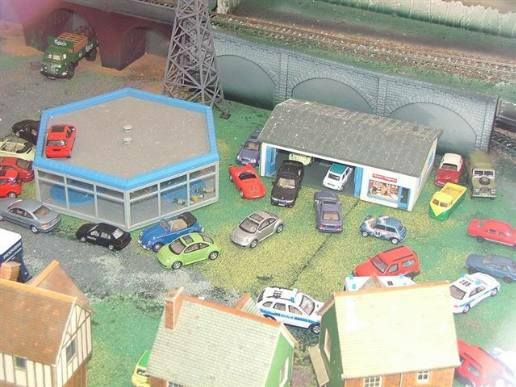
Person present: No